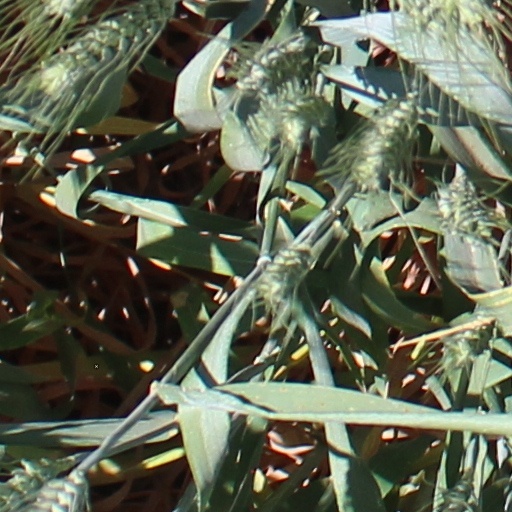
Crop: wheat